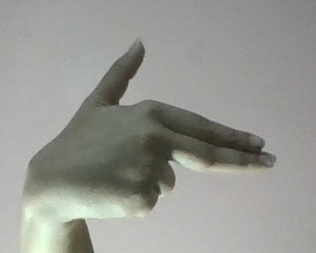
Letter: ghain